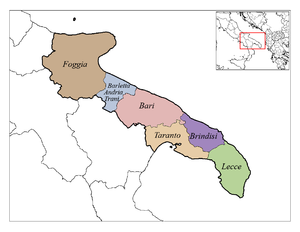
La province de Brindisi est une province italienne située dans le Salento, l'extrémité méridionale de la région des Pouilles.
La Sacra corona unita est une organisation mafieuse italienne basée dans la région des Pouilles. Issue de l'union de mafieux originaires d'autres régions italiennes et de bandits locaux dans le but de contrôler le territoire, elle s'est affirmée comme une véritable mafia indépendante et exerçant son emprise sur les Pouilles.
La Loi est un roman de Roger Vailland paru le 12 juin 1957 aux éditions Gallimard et ayant reçu le Prix Goncourt la même année.